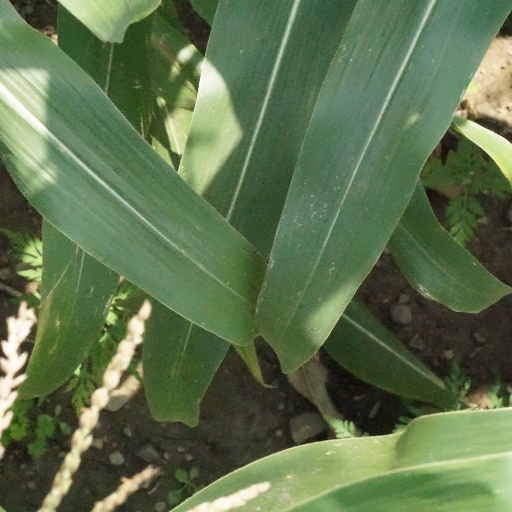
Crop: maize; corn